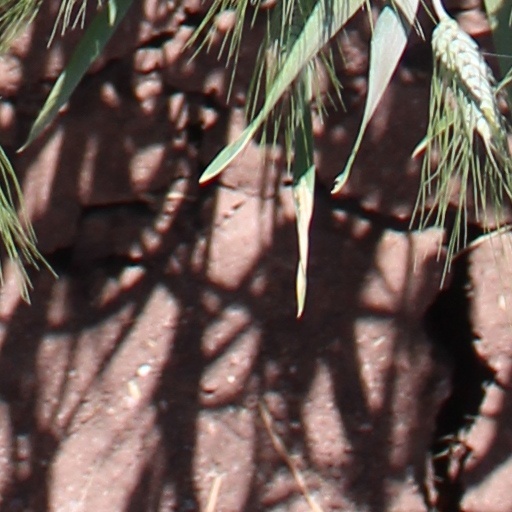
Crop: wheat